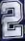
Number: 2